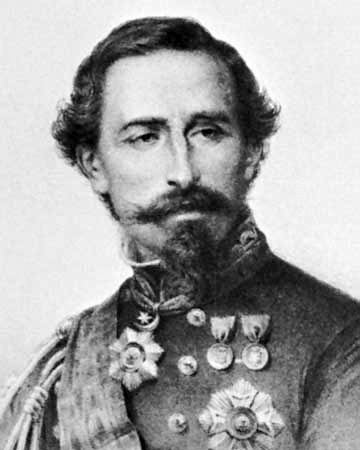
อัลฟอนโซ แฟร์เรโร ลา มาร์โมรา

ไฟล์:Alfonso La Marmora.jpg|thumb|280x280px|นายกรัฐมนตรีคนที่ 6 ของอิตาลี
อัลฟอนโซ แฟร์เรโร ลา มาร์โมรา (; 18 พฤศจิกายน ค.ศ.1804 – 5 มกราคม ค.ศ.1878) เขาเป็นผู้บัญชาการทหารและเป็นรัฐบุรุษของอิตาลี เขามีพี่ชายคือ อัลเบอร์โต เดลลา มาร์โมรา และ อเลสซันโดร เฟอเรอโร ลา มาร์โมรา ซึ่งพวกเขาเป็นผู้ก่อตั้งหน่วยทหาร เบอร์ซักเลียรี
เขาเกิดที่เมืองตูริน เขาเข้าร่วมกับกองทัพซาร์ดีเนียในช่วง ค.ศ.1823 และได้รับยศเป็นกัปตันในเดือนมีนาคม ค.ศ.1848 เมื่อเขาได้รับความโดดเด่นในขณะที่เขาเป็นพันตรีในช่วงการโอบล้อมเปสชีรา ในวันที่ 5 สิงหาคม ค.ศ.1848 เขาได้ปลดปล่อย ชาร์ลส์ อัลเบิร์ต แห่งซาร์ดีเนีย จากมวลชนปฏิวัติในมิลาน ในเดือนตุลาคมได้รับยศเป็นนายพลควบกับรัฐมนตรีกระทรวงสงคราม หลังการปราบจราจลที่เจนัวในปี ค.ศ.1849 เขาได้สันนิษฐานอีกครั้งในเดือนพฤศจิกายน ค.ศ.1849 บันทึกสงครามของเขามีเนื้อหาเกี่ยวกับการบัญชาการรบของเขาในช่วงสงครามไครเมียซึ่งเขาเก็บเอาไว้จนถึงปี ค.ศ.1859
เขาเข้าร่วมสงครามกับออสเตรียในปี ค.ศ.1859 และในเดือนกรกฎาคมปีเดียวกัน กามิลโล เบนโซ เคานต์แห่งกาวูร์|เคานต์กาวูร์ก็ประสบความสำเร็จในการเป็นนายกรัฐมนตรี ในปี ค.ศ.1860 เขาถูกส่งไปที่เบอร์ลินและเซนต์ปีเตอส์เบิร์ก เพื่อจัดให้มีการรับรู้ถึงราชอาณาจักรอิตาลี ต่อมาเขาก็ดำรงตำแหน่งเป็นเจ้าเมืองมิลานและรองผู้ว่าการเมืองเนเปิลส์ จนกระทั่งเดือนกันยายน ปี ค.ศ.1864 เขารับช่วงในตำแหน่งนายกรัฐมนตรีต่อจากมาร์โค มินเก็ตตี้ ในฐานะนี้เขาได้ปรับเปลี่ยนขอบเขตของอนุสัญญาเดือนกันยายน โดยบันทึกที่เขาอ้างว่าอิตาลีมีอิสระเต็มที่ในการดำเนินการเกี่ยวกับแรงบันดาลใจในระดับชาติต่อการครอบครองกรุงโรมโดยเอกสารของเอมิโล วิสคอนตี เวนอสตา|วิสคอนตี-เวนอสตา หลังจากนั้นก็ได้ใช้ประโยชน์ในการเข้ายึดกรุงโรม
ไฟล์:Garibaldi and General La Marmora.jpg|thumb|411x411px|ลา มาร์โมรา (ทางขวา) กับ จูเซปเป การิบัลดี|การิบัลดี (ทางซ้าย)
เมษายน ค.ศ.1866 เขาตกลงเป็นพันธมิตรกับปรัสเซียเพื่อต่อต้านออสเตรีย-ฮังการี และเมื่อสงครามอิสรภาพครั้งที่สามของอิตาลีได้ปะทุขึ้น เขาได้รับคำสั่งจากหน่วยกองพล เขาได้ให้ความเชื่อมั่นอย่างมากของพฤติกรรมที่ลังเลในการช่วงการบุกครั้งแรกของอิตาลีที่ดูเหมือนว่าจะได้เปรียบแต่กลับทำให้เขาพ่ายแพ้ในยุทธการคัสโตซาในวันที่ 23 มิถุนายน เขาถูกกล่าวหาว่าทรยศต่อเพื่อนร่วมชาติของเขา โดยเฉพาะอย่างยิ่งกับนายพลระดับสูงคนอื่น ๆ และการตีสองหน้าโดยปรัสเซีย ในที่สุด กลยุทธ์การตั้งรับของเขาก็ได้รับการตีพิมพ์ในชื่อ แสงเพิ่มเติมเกี่ยวกับเหตุการณ์ของปี ค.ศ.1866 ("Un po' più di luce sugli eventi dell'anno 1866" /More light on the events of 1866) เป็นขั้นตอนที่ทำให้เกิดการระคายเคืองในเยอรมนีและเปิดเผยให้เขารับผิดชอบเรื่องการละเมิดความลับของรัฐ ขณะเดียวกันเขาถูกส่งไปยังกรุงปารีสในปี ค.ศ.1867 เพื่อต่อต้านการเดินทางของฝรั่งเศสที่จะไปกรุงโรม และในปี ค.ศ.1870 หลังจากที่กรุงโรมเป็นเมืองหลวงของอิตาลี เขาก็ได้เป็นร้อยโทหลวง เขาเสียชีวิตที่ฟลอเรนซ์ในวันที่ 5 มกราคม ค.ศ.1878
== อ้างอิง ==
หมวดหมู่:บุคคลที่เกิดในปี พ.ศ. 2347
หมวดหมู่:บุคคลที่เสียชีวิตในปี พ.ศ. 2421
หมวดหมู่:นายกรัฐมนตรีราชอาณาจักรซาร์ดิเนีย
หมวดหมู่:นายกรัฐมนตรีอิตาลี
หมวดหมู่:บุคคลจากตูริน
หมวดหมู่:บุคคลในสงครามไครเมีย
หมวดหมู่:รัฐมนตรีว่าการกระทรวงการต่างประเทศอิตาลี